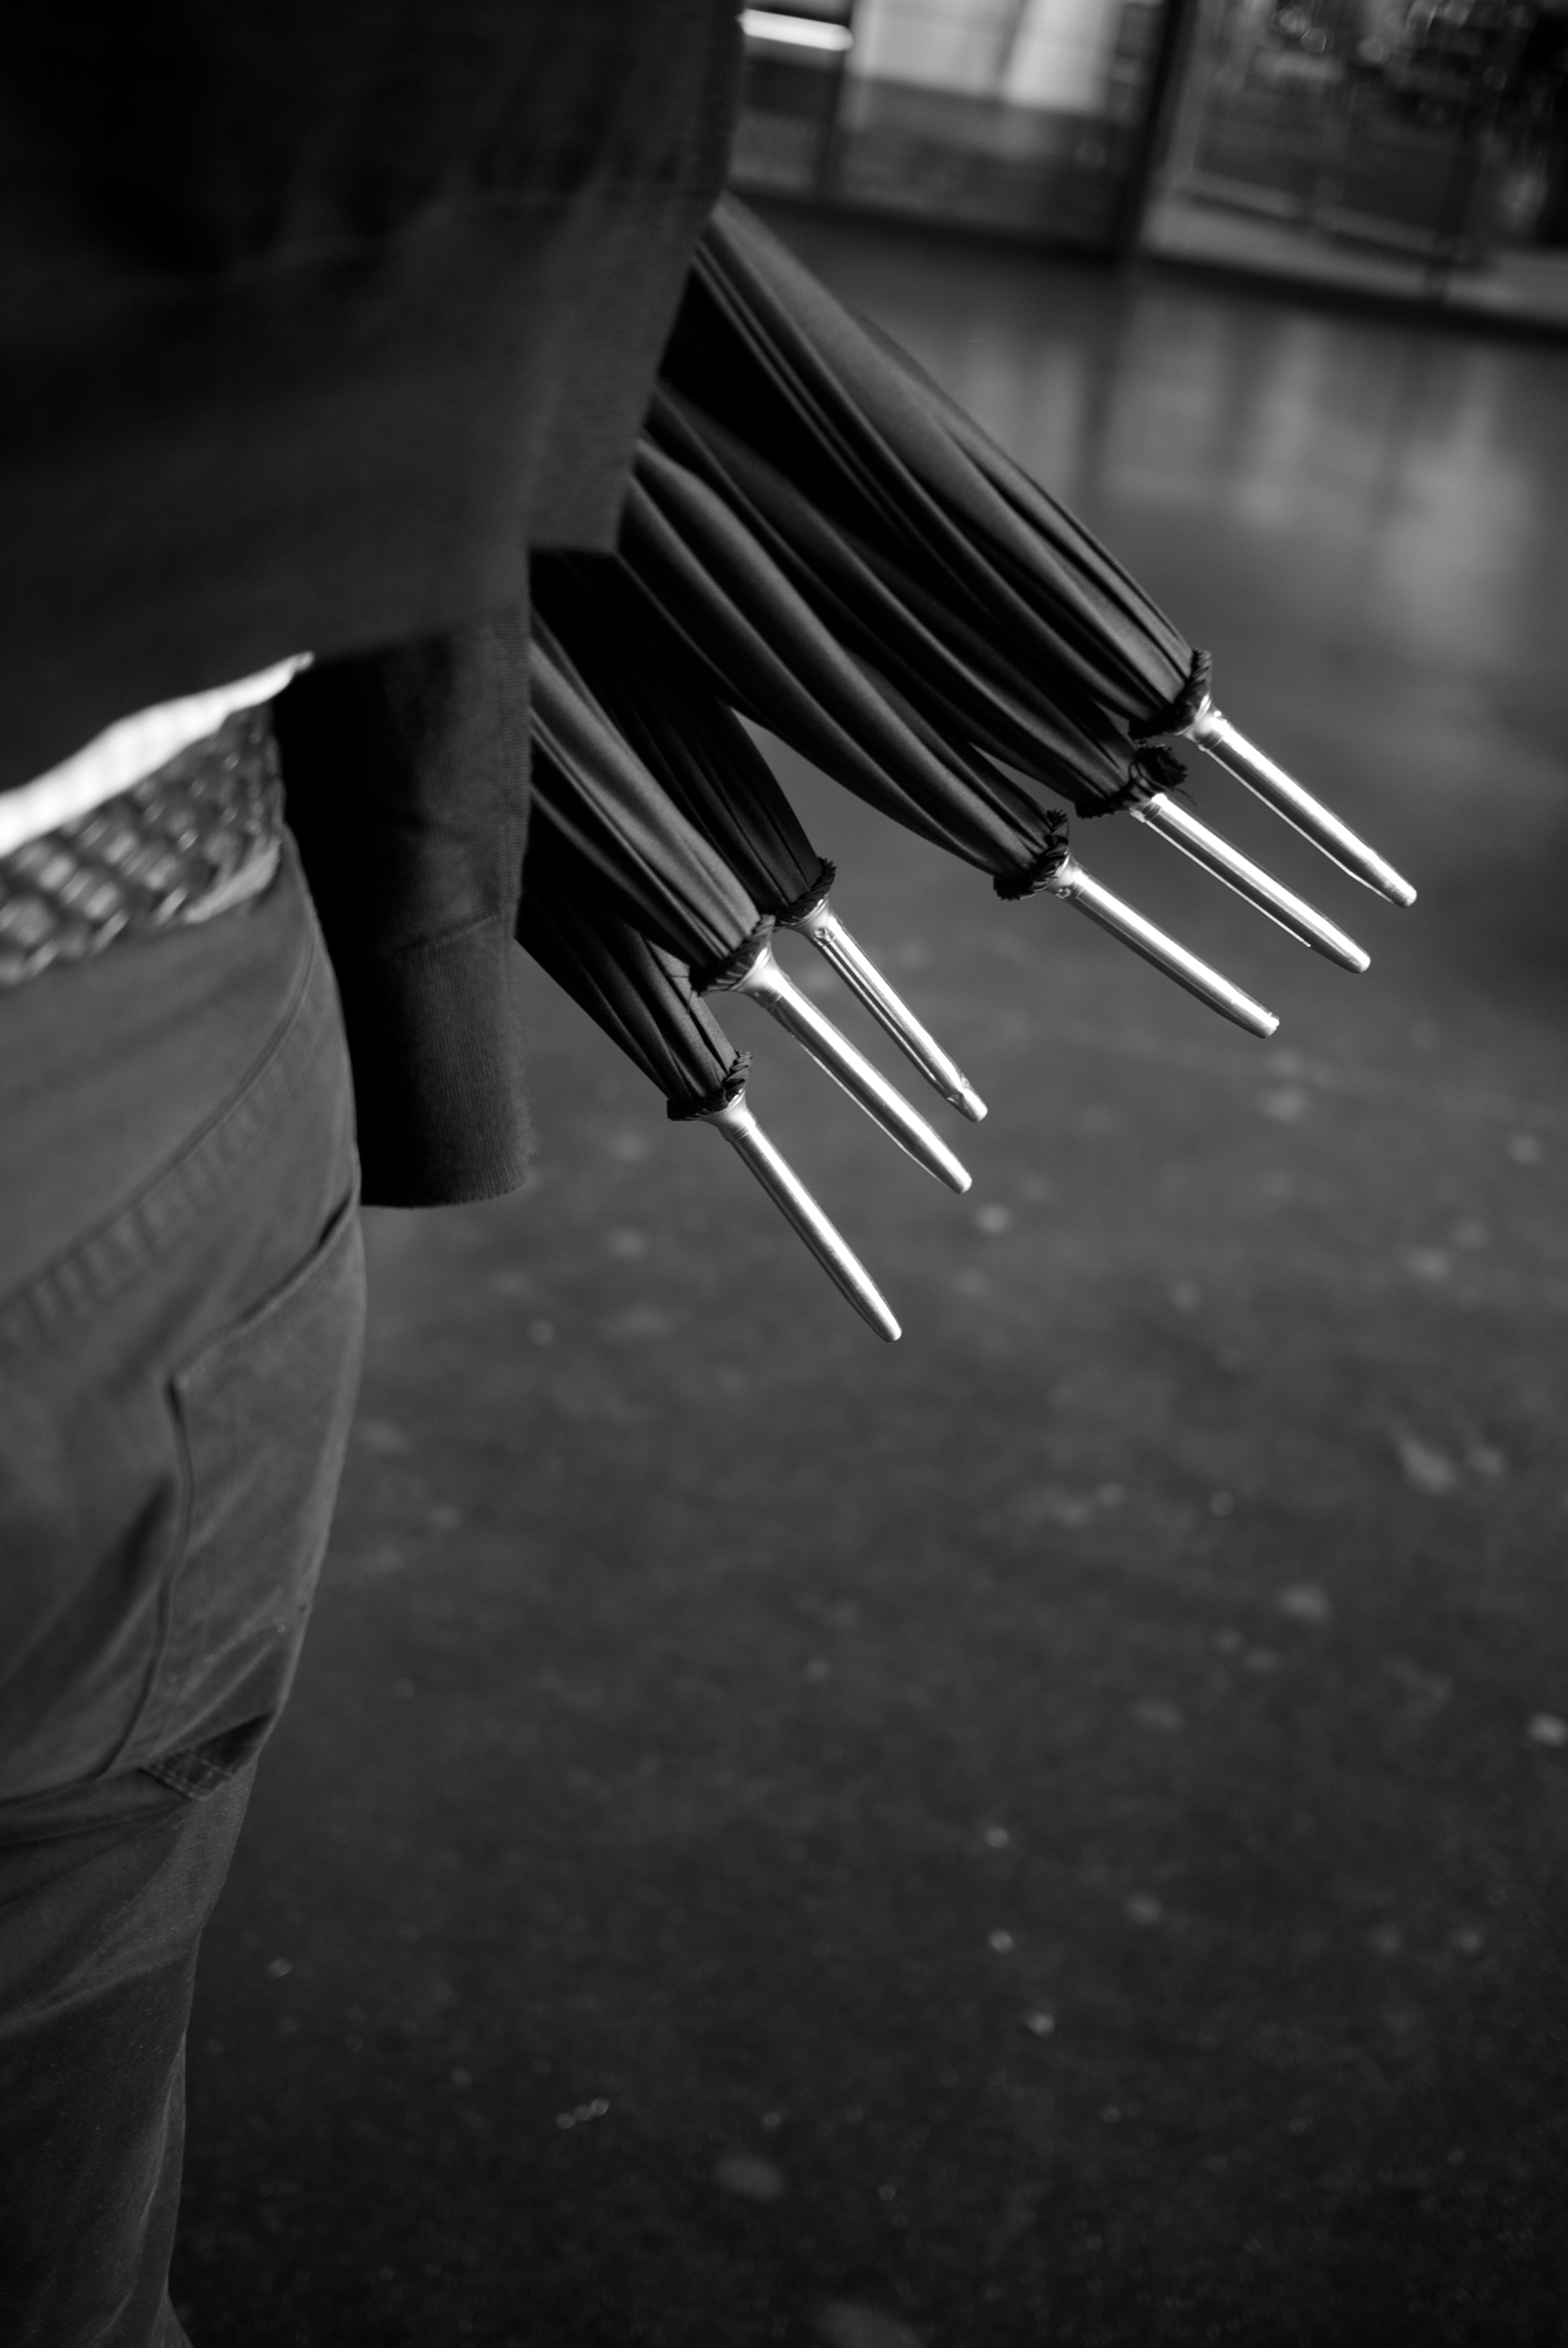
hand, light, black and white, white, street, photography, ebook, color, shadow, training, darkness, black, monochrome, streetphotography, flickr, thomas, video, olympus, photograph, omd, fuji, shape, leica, monochrom, leuthard, hcb, thomasleuthard, streettogs, monochrome photography, film noir